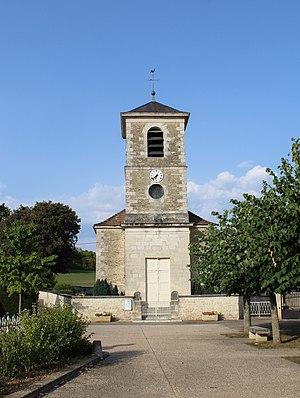
L'église
Vaudrémont est une commune française située dans le département de la Haute-Marne, en région Grand Est.